Sky position (RA, Dec in degrees): 32.467, -10.026
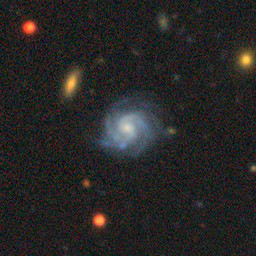
Galaxy morphology: Unbarred Tight Spiral Galaxies